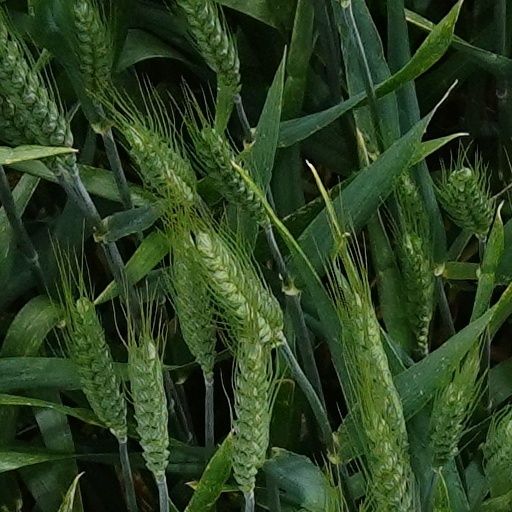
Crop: wheat